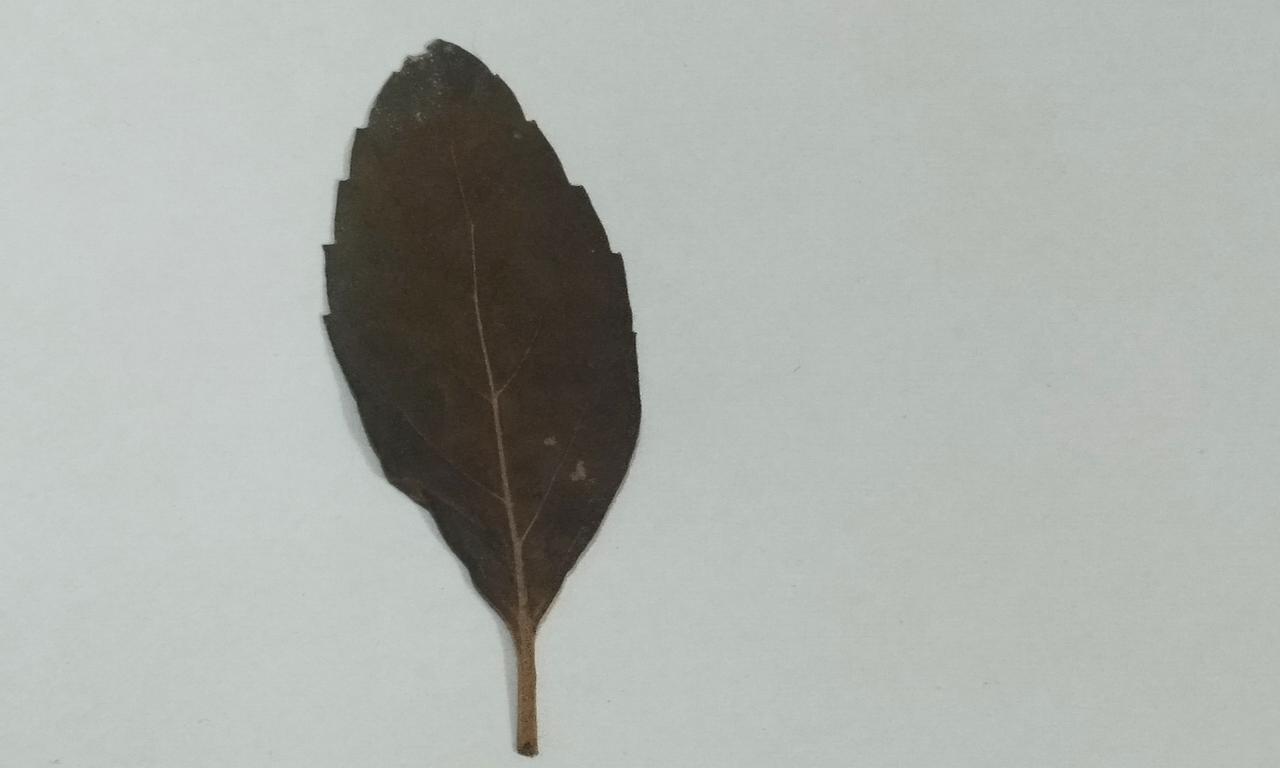
Label: Dried